Inácio Luís Madeira de Melo

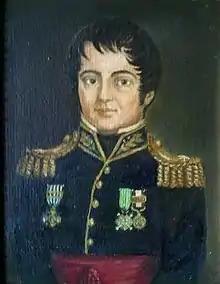
Portrait of de Melo

Lieutenant-Colonel Inácio Luís Madeira de Melo (January 2, 1775 – 1833) was a Portuguese Army officer and colonial administrator. He served in the office of "governador das armas" of the province of Bahia, and led Portuguese troops based in Salvador in fighting the Brazilian War of Independence in that province until he left the city on July 2, 1823, when his troops retreated to Portugal.